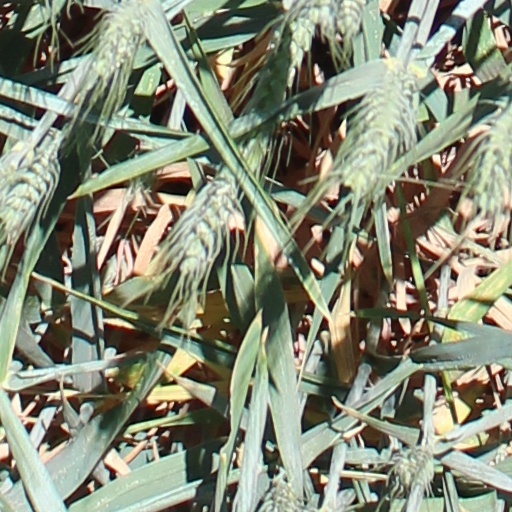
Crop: wheat